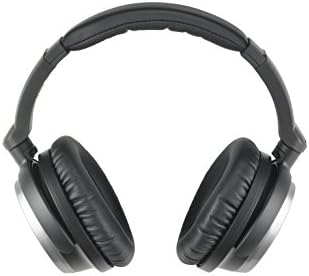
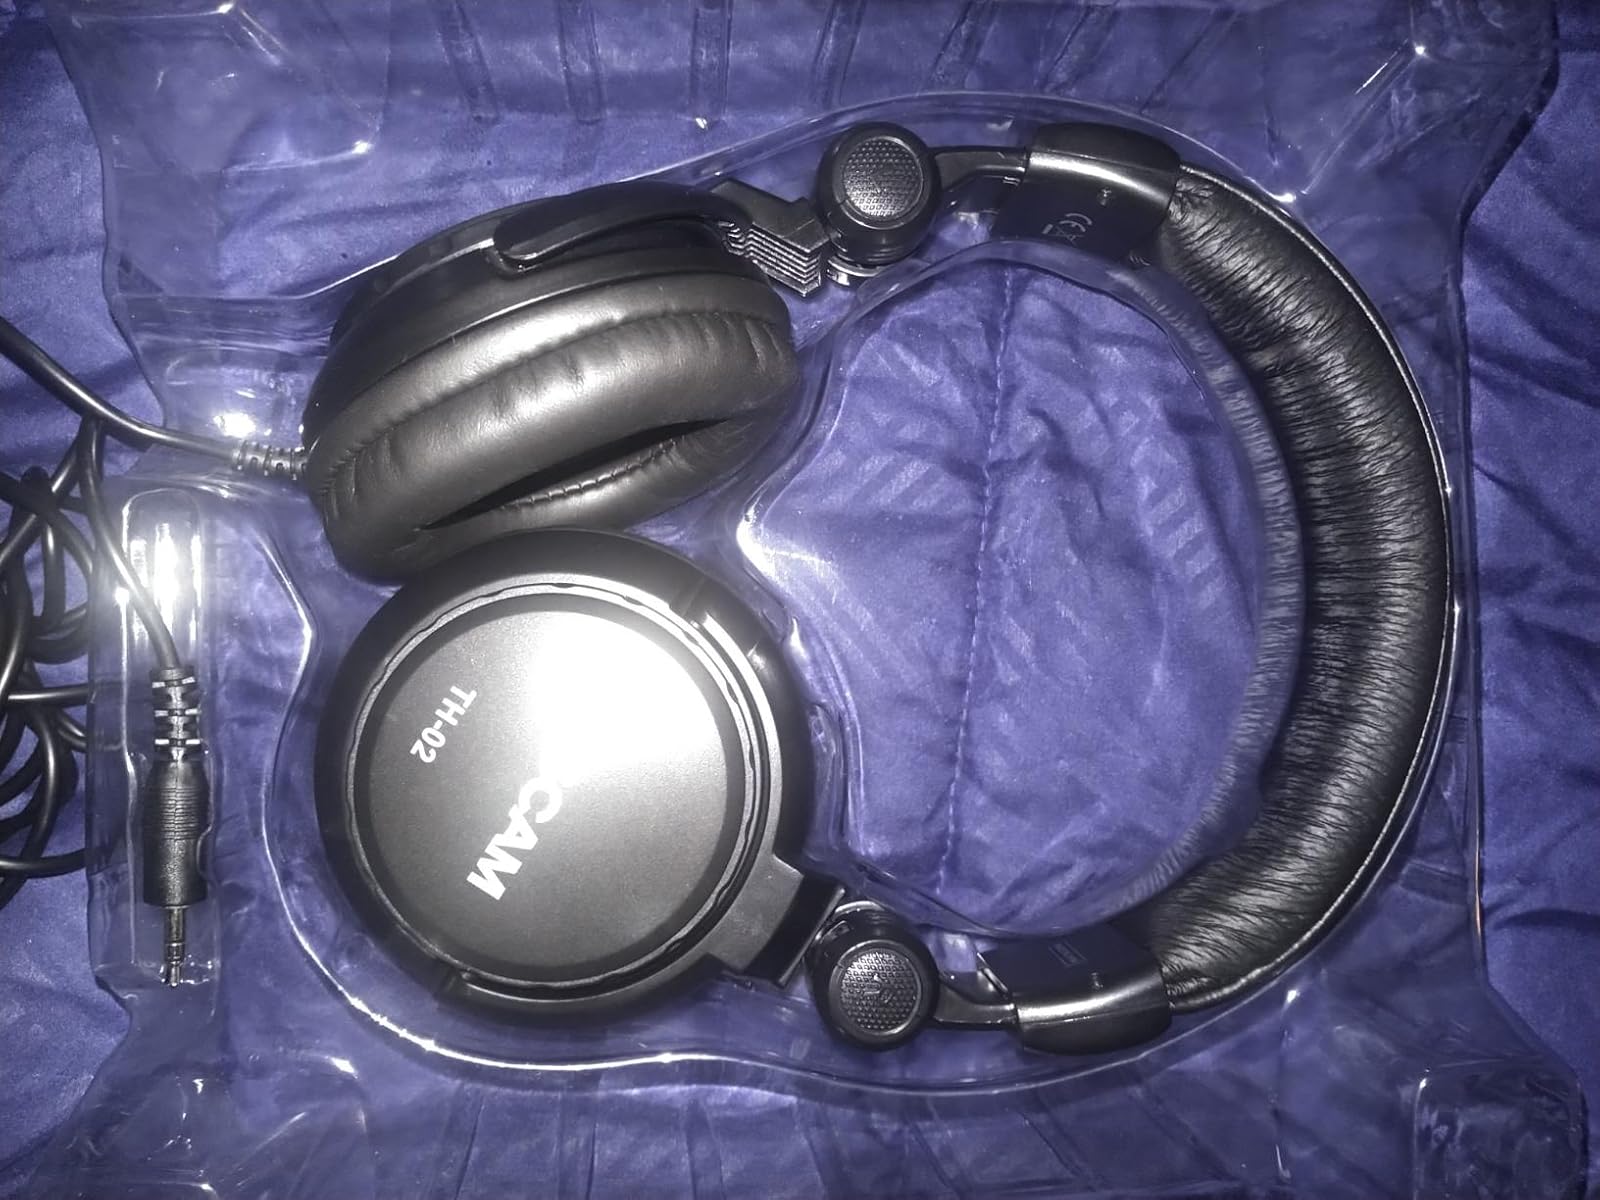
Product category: headphones
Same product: no